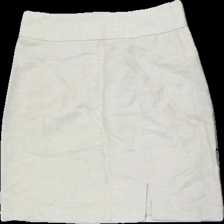
View: front
Type: Skirt
Category: Ladies
Brand: Gina Tricot
Colors: Beige
Material: 63% cotton 37% polyester
Cut: Regular
Size: 34
Season: All
Damage location: top center
Damage 2 location: middle center
Damage 3 location: bottom center
Price range: 50-100
Recommended usage: Reuse
Description: beige kjol